Channay

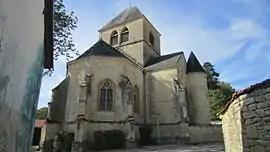
The church in Channay

Channay is a commune in the Côte-d'Or department in eastern France.